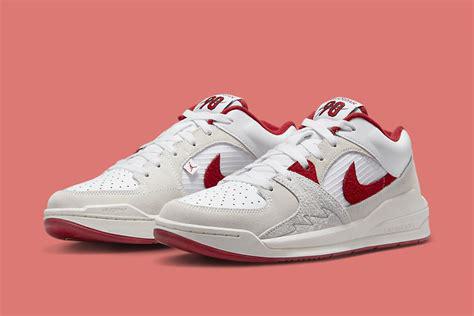
Brand: Jordan
Model: Stadium 90